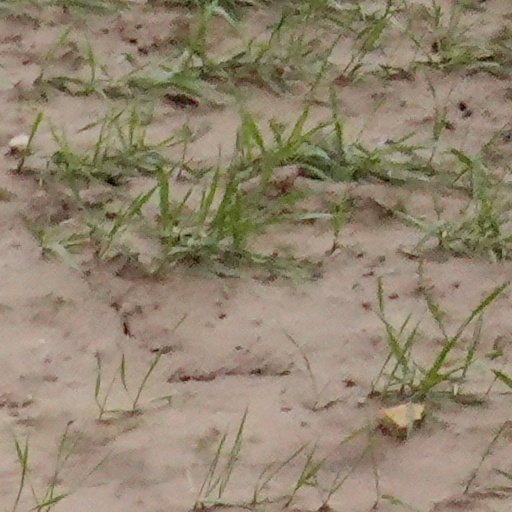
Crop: wheat